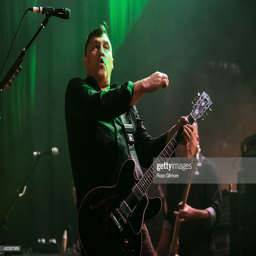
rock artist performs on stage .